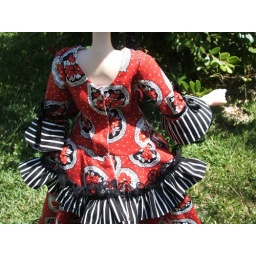
3 piece red roses set 2 - modelled by Obitsu Angela SD size